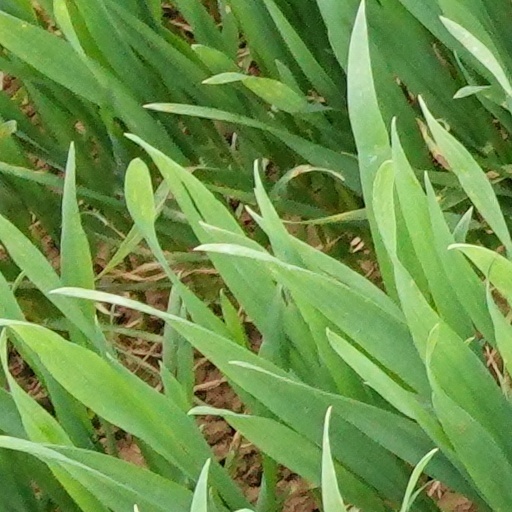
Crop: wheat